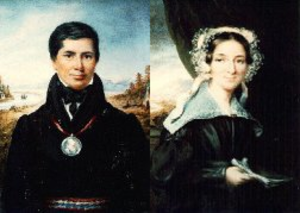
Peter Jones est un pasteur méthodiste Ojibwé, interprète et écrivain de Burlington Heights, Haut Canada. Son nom Ojibwé est Kahkewāquonāby, ce qui signifie « Plumes agitées ». En Mohawk, son nom était Desagondensta, que l'on peut traduire par « il garde le peuple debout ». Dans sa jeunesse, il est à la tête d'une bande du Mississaugas qui sement la zizanie sur le territoire. En tant que prêcheur et chef, il joue un rôle politique, permettant de faire vivre son peuple en cohabitation avec les Européens.